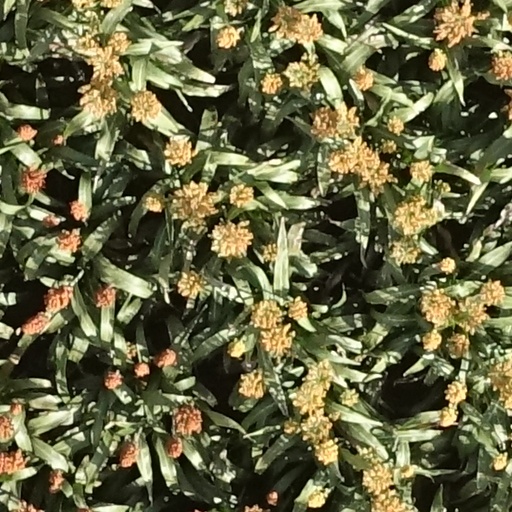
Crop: sorghum